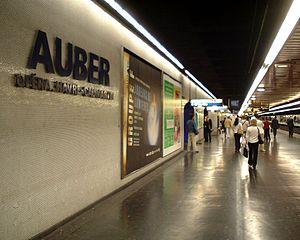
La gare d'Auber est une gare ferroviaire française de la ligne A du RER, située dans le 9ᵉ arrondissement de Paris.
La ligne A du RER d'Île-de-France, plus souvent simplement nommée RER A, est une ligne du réseau express régional d'Île-de-France qui traverse d'est en ouest l'agglomération parisienne, avec plusieurs branches aux extrémités d'un tronçon central. Elle relie Saint-Germain-en-Laye, Cergy et Poissy à l'ouest, à Boissy-Saint-Léger et Marne-la-Vallée à l'est, en passant par le cœur de Paris.
Subway est un film policier dramatique français réalisé par Luc Besson, sorti en 1985.